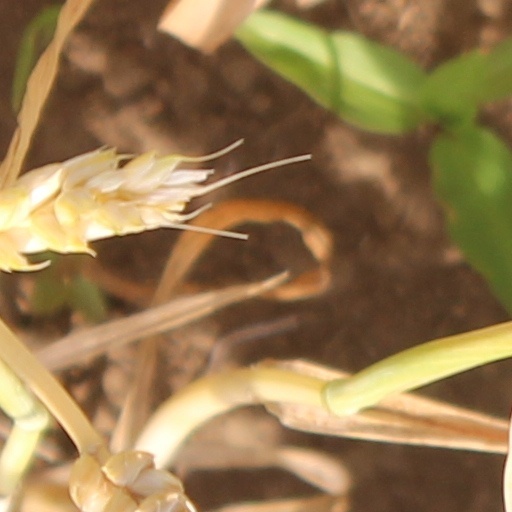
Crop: wheat